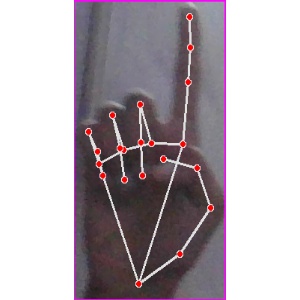
अक्षर: क